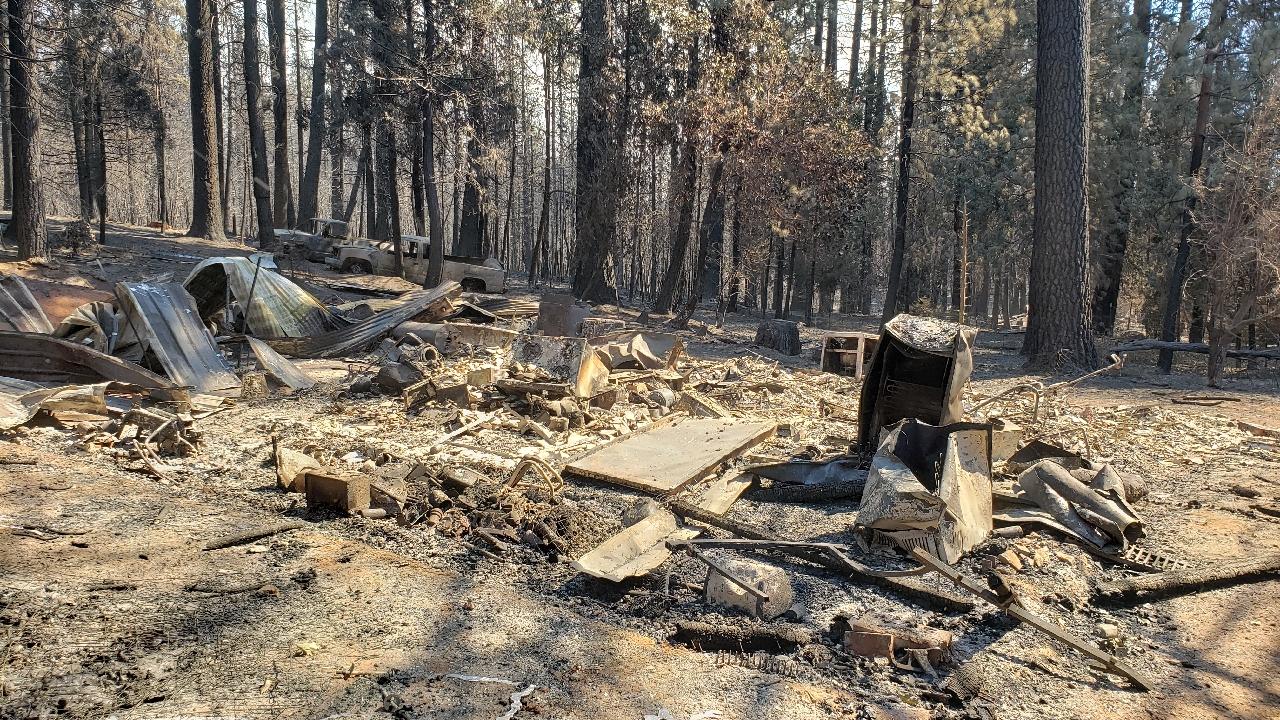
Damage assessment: destroyed